Ashurnasirpal II

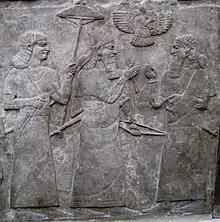
Ashur-nasir-pal II (centre) meets a high official after a successful battle.

Ashur-nasir-pal II (transliteration: "Aššur-nāṣir-apli", meaning "Ashur is guardian of the heir") was the third king of the Neo-Assyrian Empire from 883 to 859 BC. Ashurnasirpal II succeeded his father, Tukulti-Ninurta II. His son and successor was Shalmaneser III and his queen was Mullissu-mukannišat-Ninua.